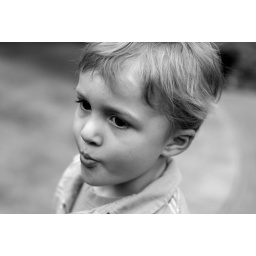
aunt lisa is in town and we spent some time at the butterfly house